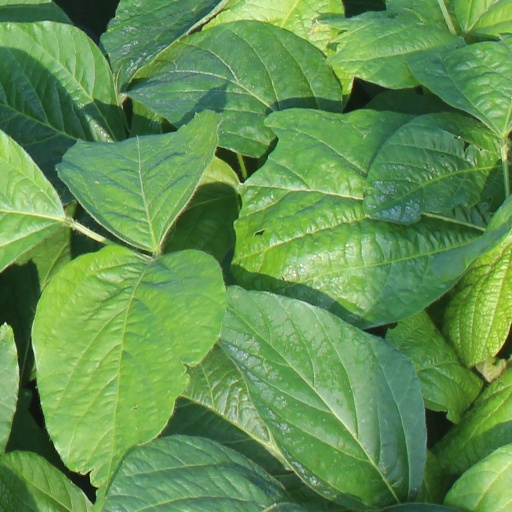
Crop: soybean